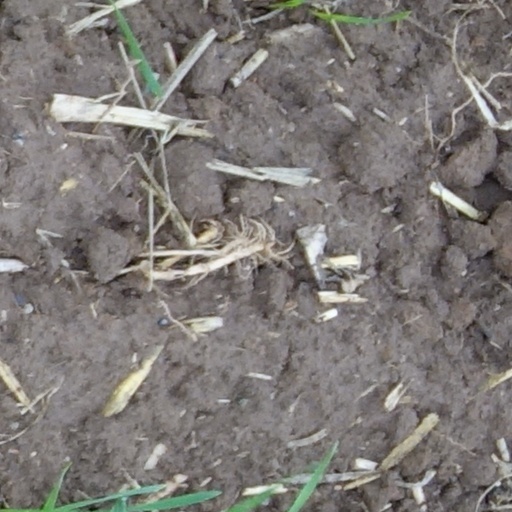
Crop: wheat